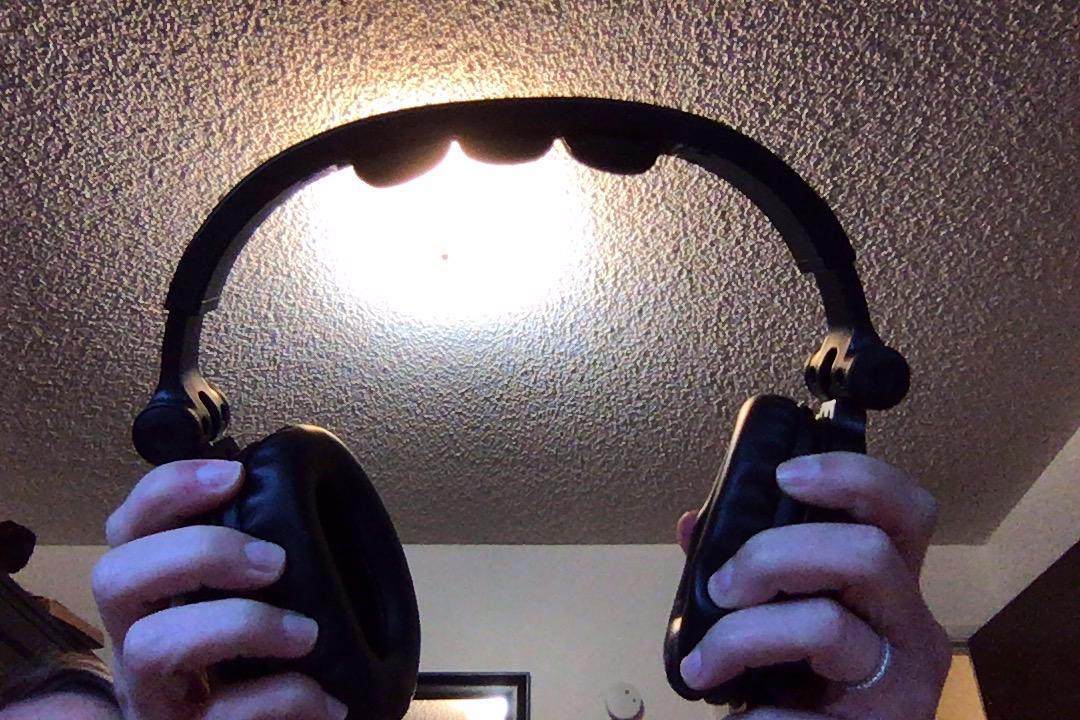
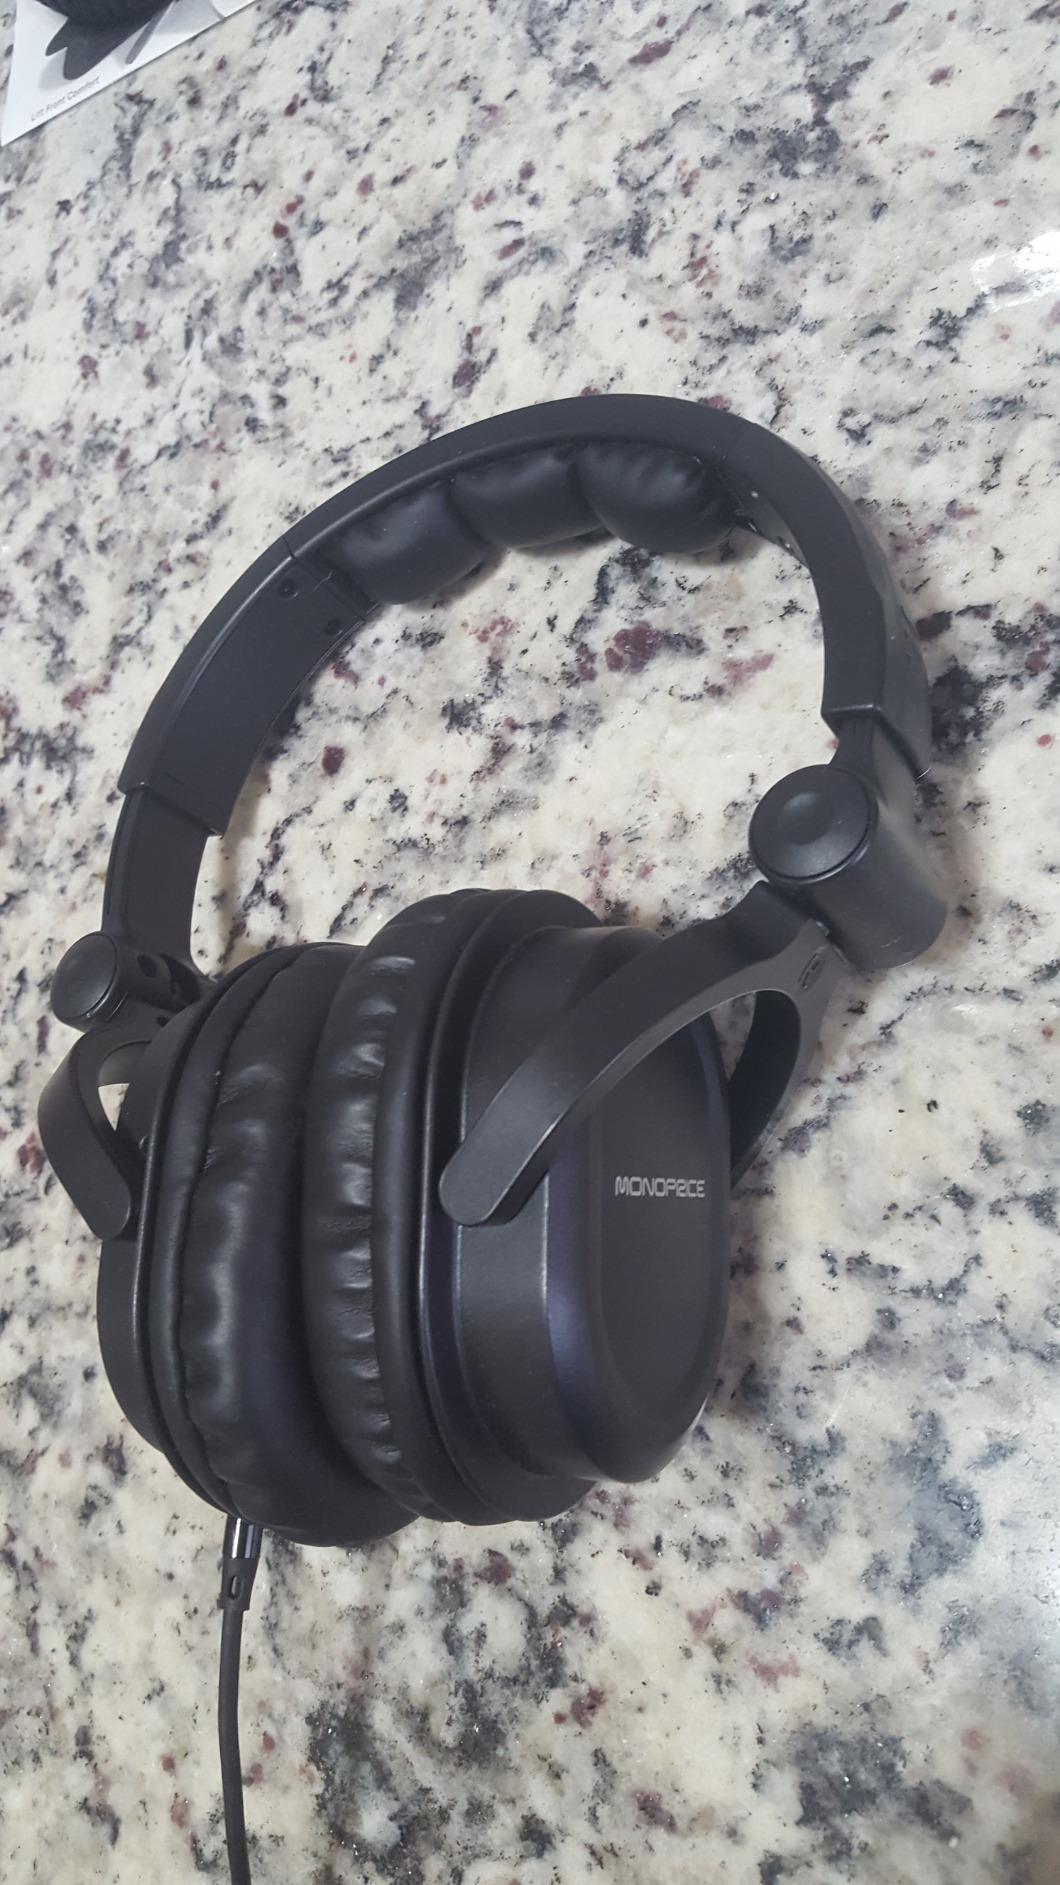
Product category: headphones
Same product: yes